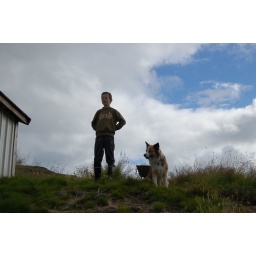
My son and the new dog, bonding. Something very interesting is going on in front of the boat house.